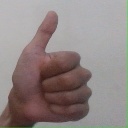
अक्षर: थ